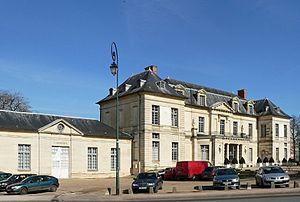
Le château de Sucy est un château situé à Sucy-en-Brie. Il est aussi connu sous les noms de château Lambert et château de Berc.